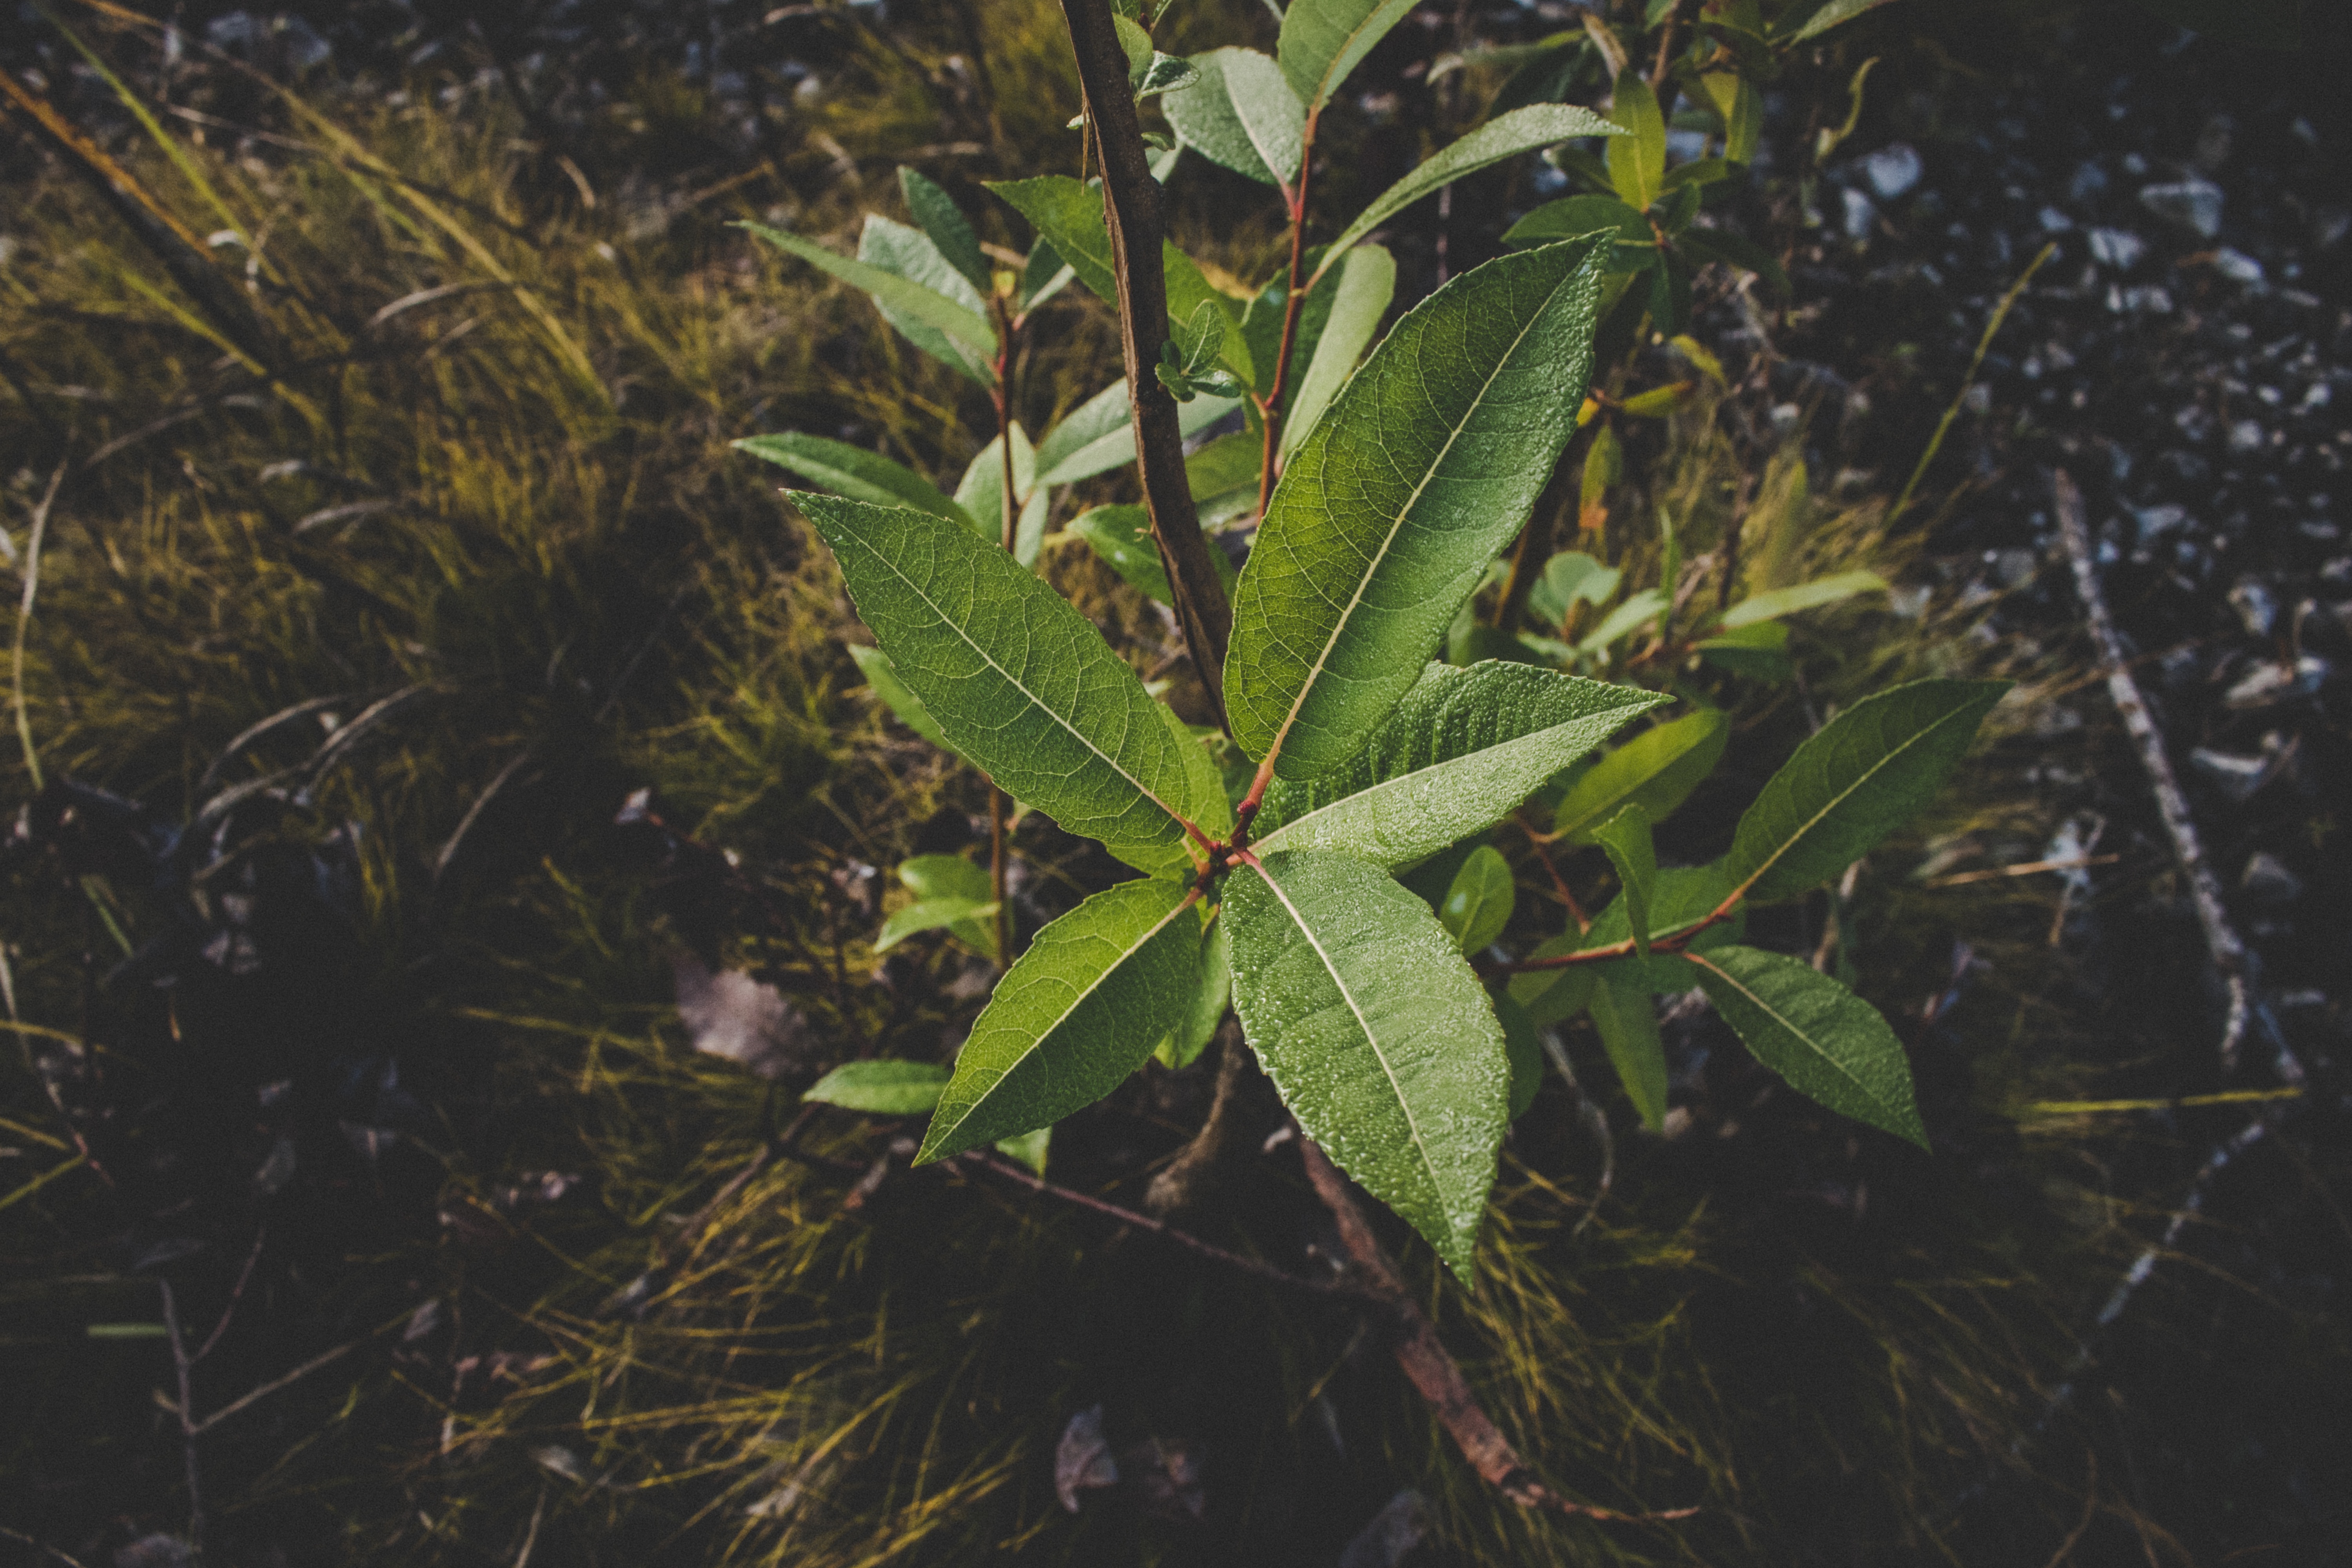
tree, nature, forest, branch, plant, leaf, flower, green, jungle, evergreen, autumn, botany, flora, fauna, wildflower, shrub, rainforest, flowering plant, woody plant, land plant